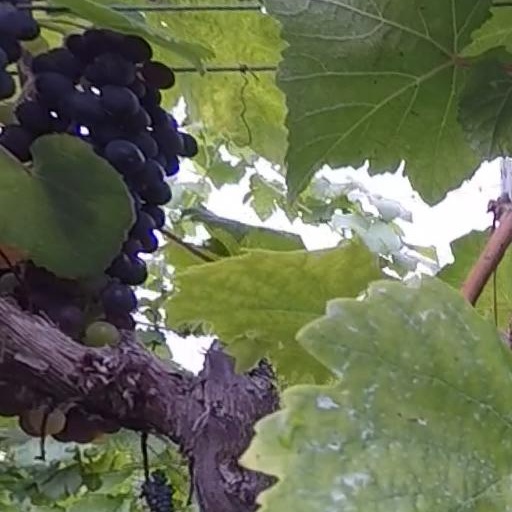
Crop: grape